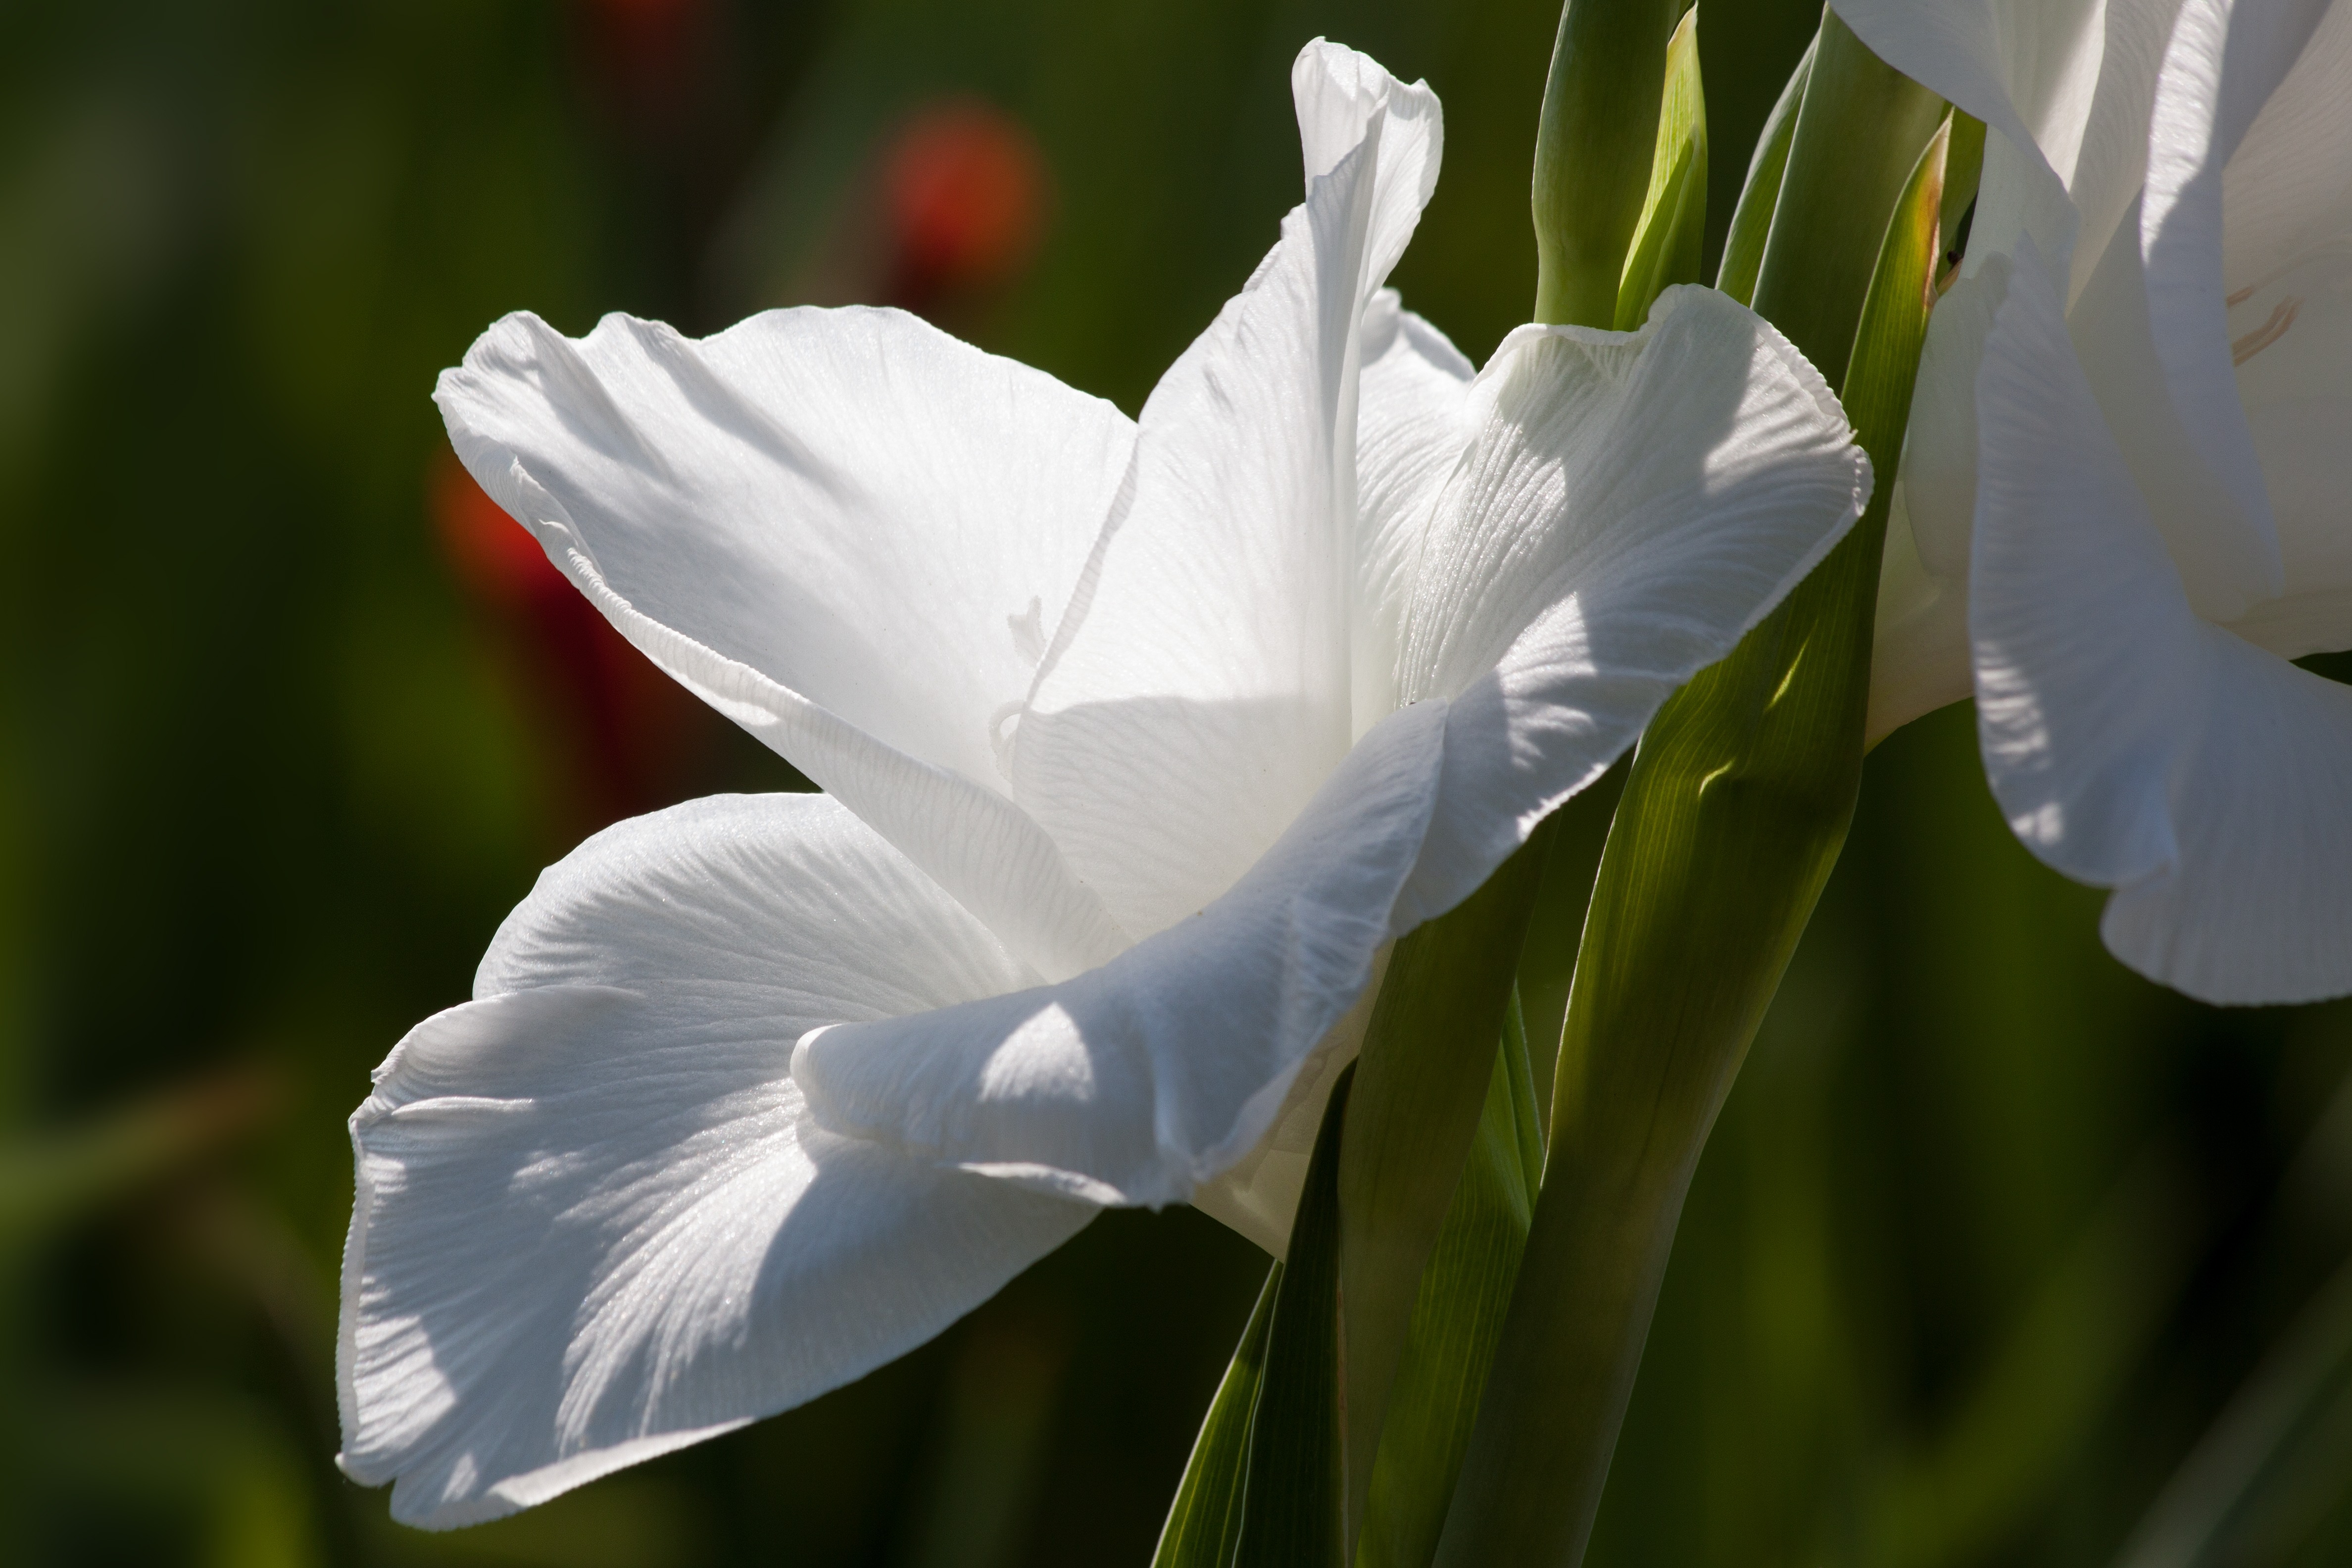
nature, blossom, plant, white, flower, petal, bloom, summer, green, botany, flora, iris, eye, iridaceae, gladiolus, macro photography, flowering plant, sword flower, plant stem, land plant, iris family